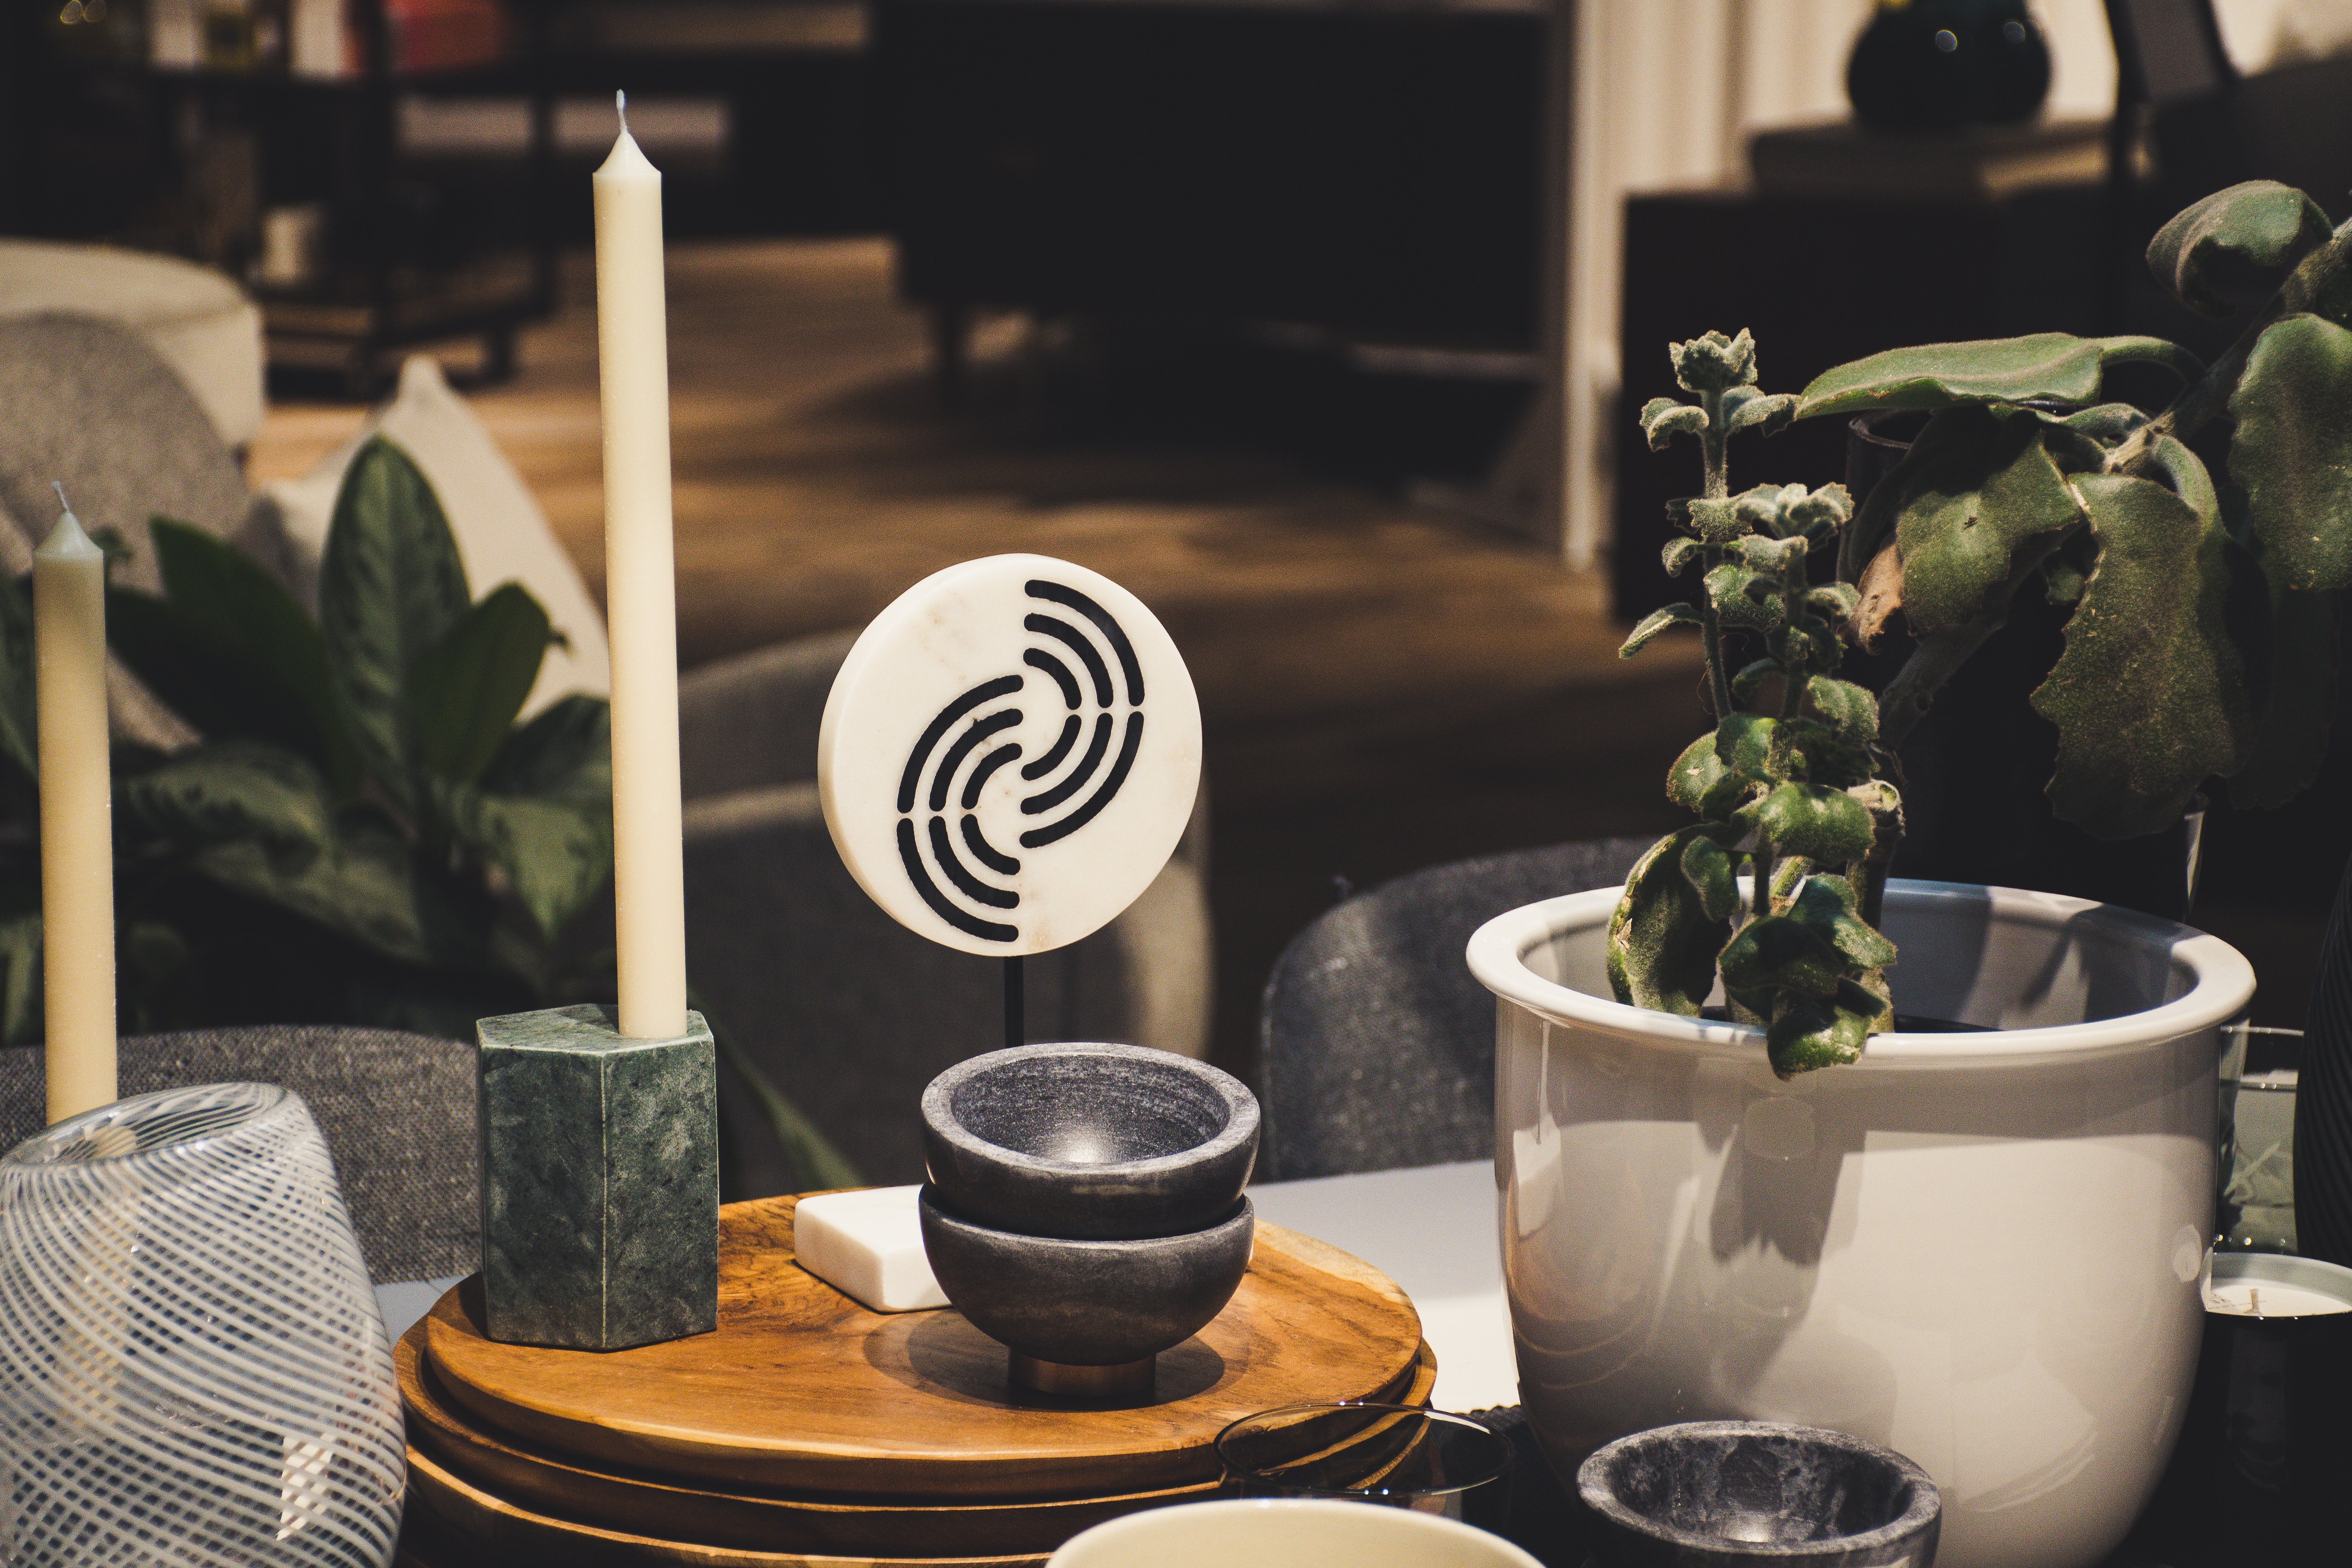
houseplant, table, cup, coffee cup, cactus, plant, tableware, succulent plant, ceramic, coffeehouse, brunch, flower